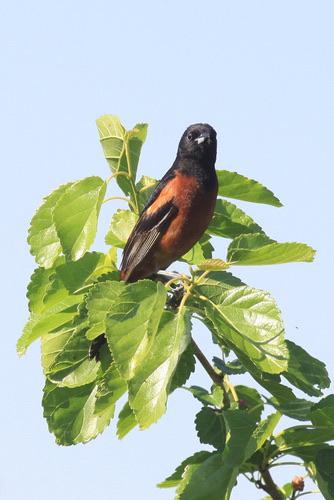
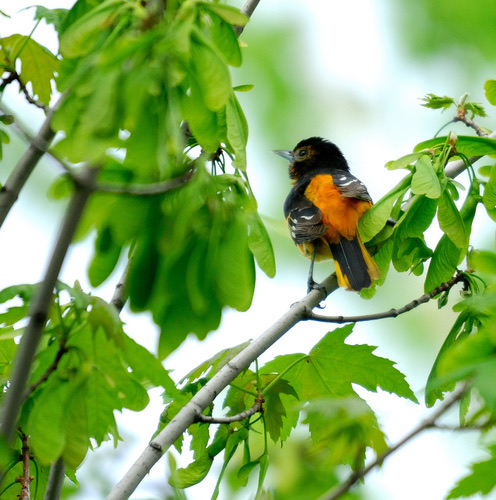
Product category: misc
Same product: yes